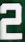
Number: 2